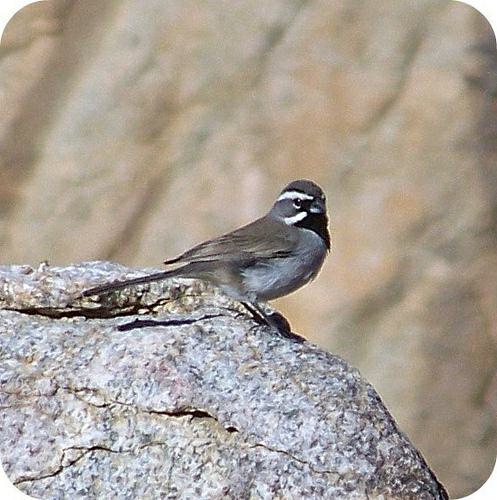
A photo of a black throated sparrow